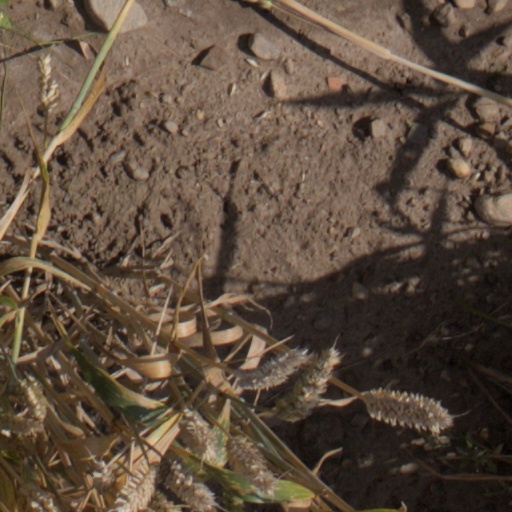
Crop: wheat